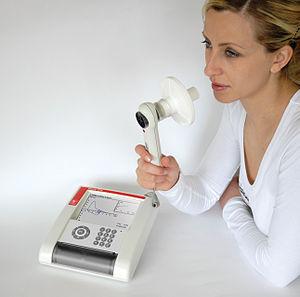
Un spiromètre est un instrument servant à faire une spirométrie : la mesure des volumes d'air inspirés et expirés par un patient ainsi que les débits s'y rattachant.
La spirométrie est un test de mesure de la respiration.